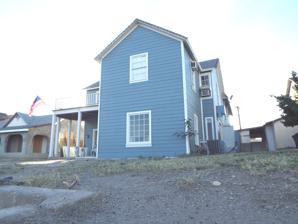
Building: Jerry Kent House
Country: United States of America
Year built: 1905
United States historic place Jerry Kent House U.S. National Register of Historic Places The house in 2018 Location 450 3rd Avenue, Yuma, Arizona Coordinates 32°43′07″N 114°37′24″W / 32.71861°N 114.62333°W / 32.71861; -114.62333 ( Gandolfo Theater ) Area less than one acre Built 1905 ( 1905 ) Architectural style Classical Revival MPS Yuma MRA NRHP reference No. 82001641 Added to NRHP December 7, 1982 The Jerry Kent House is a historic house in Yuma, Arizona . It was built in 1905 for Jennie Kent, a schoolteacher. It was purchased by J. P. Yemen, a dentist, in 1920. The house was designed in the Classical Revival architectural style . It has been listed on the National Register of Historic Places since December 7, 1982. References